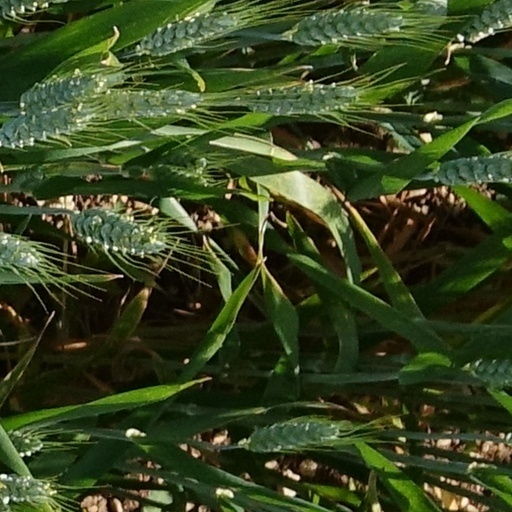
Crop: wheat